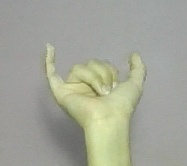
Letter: ya